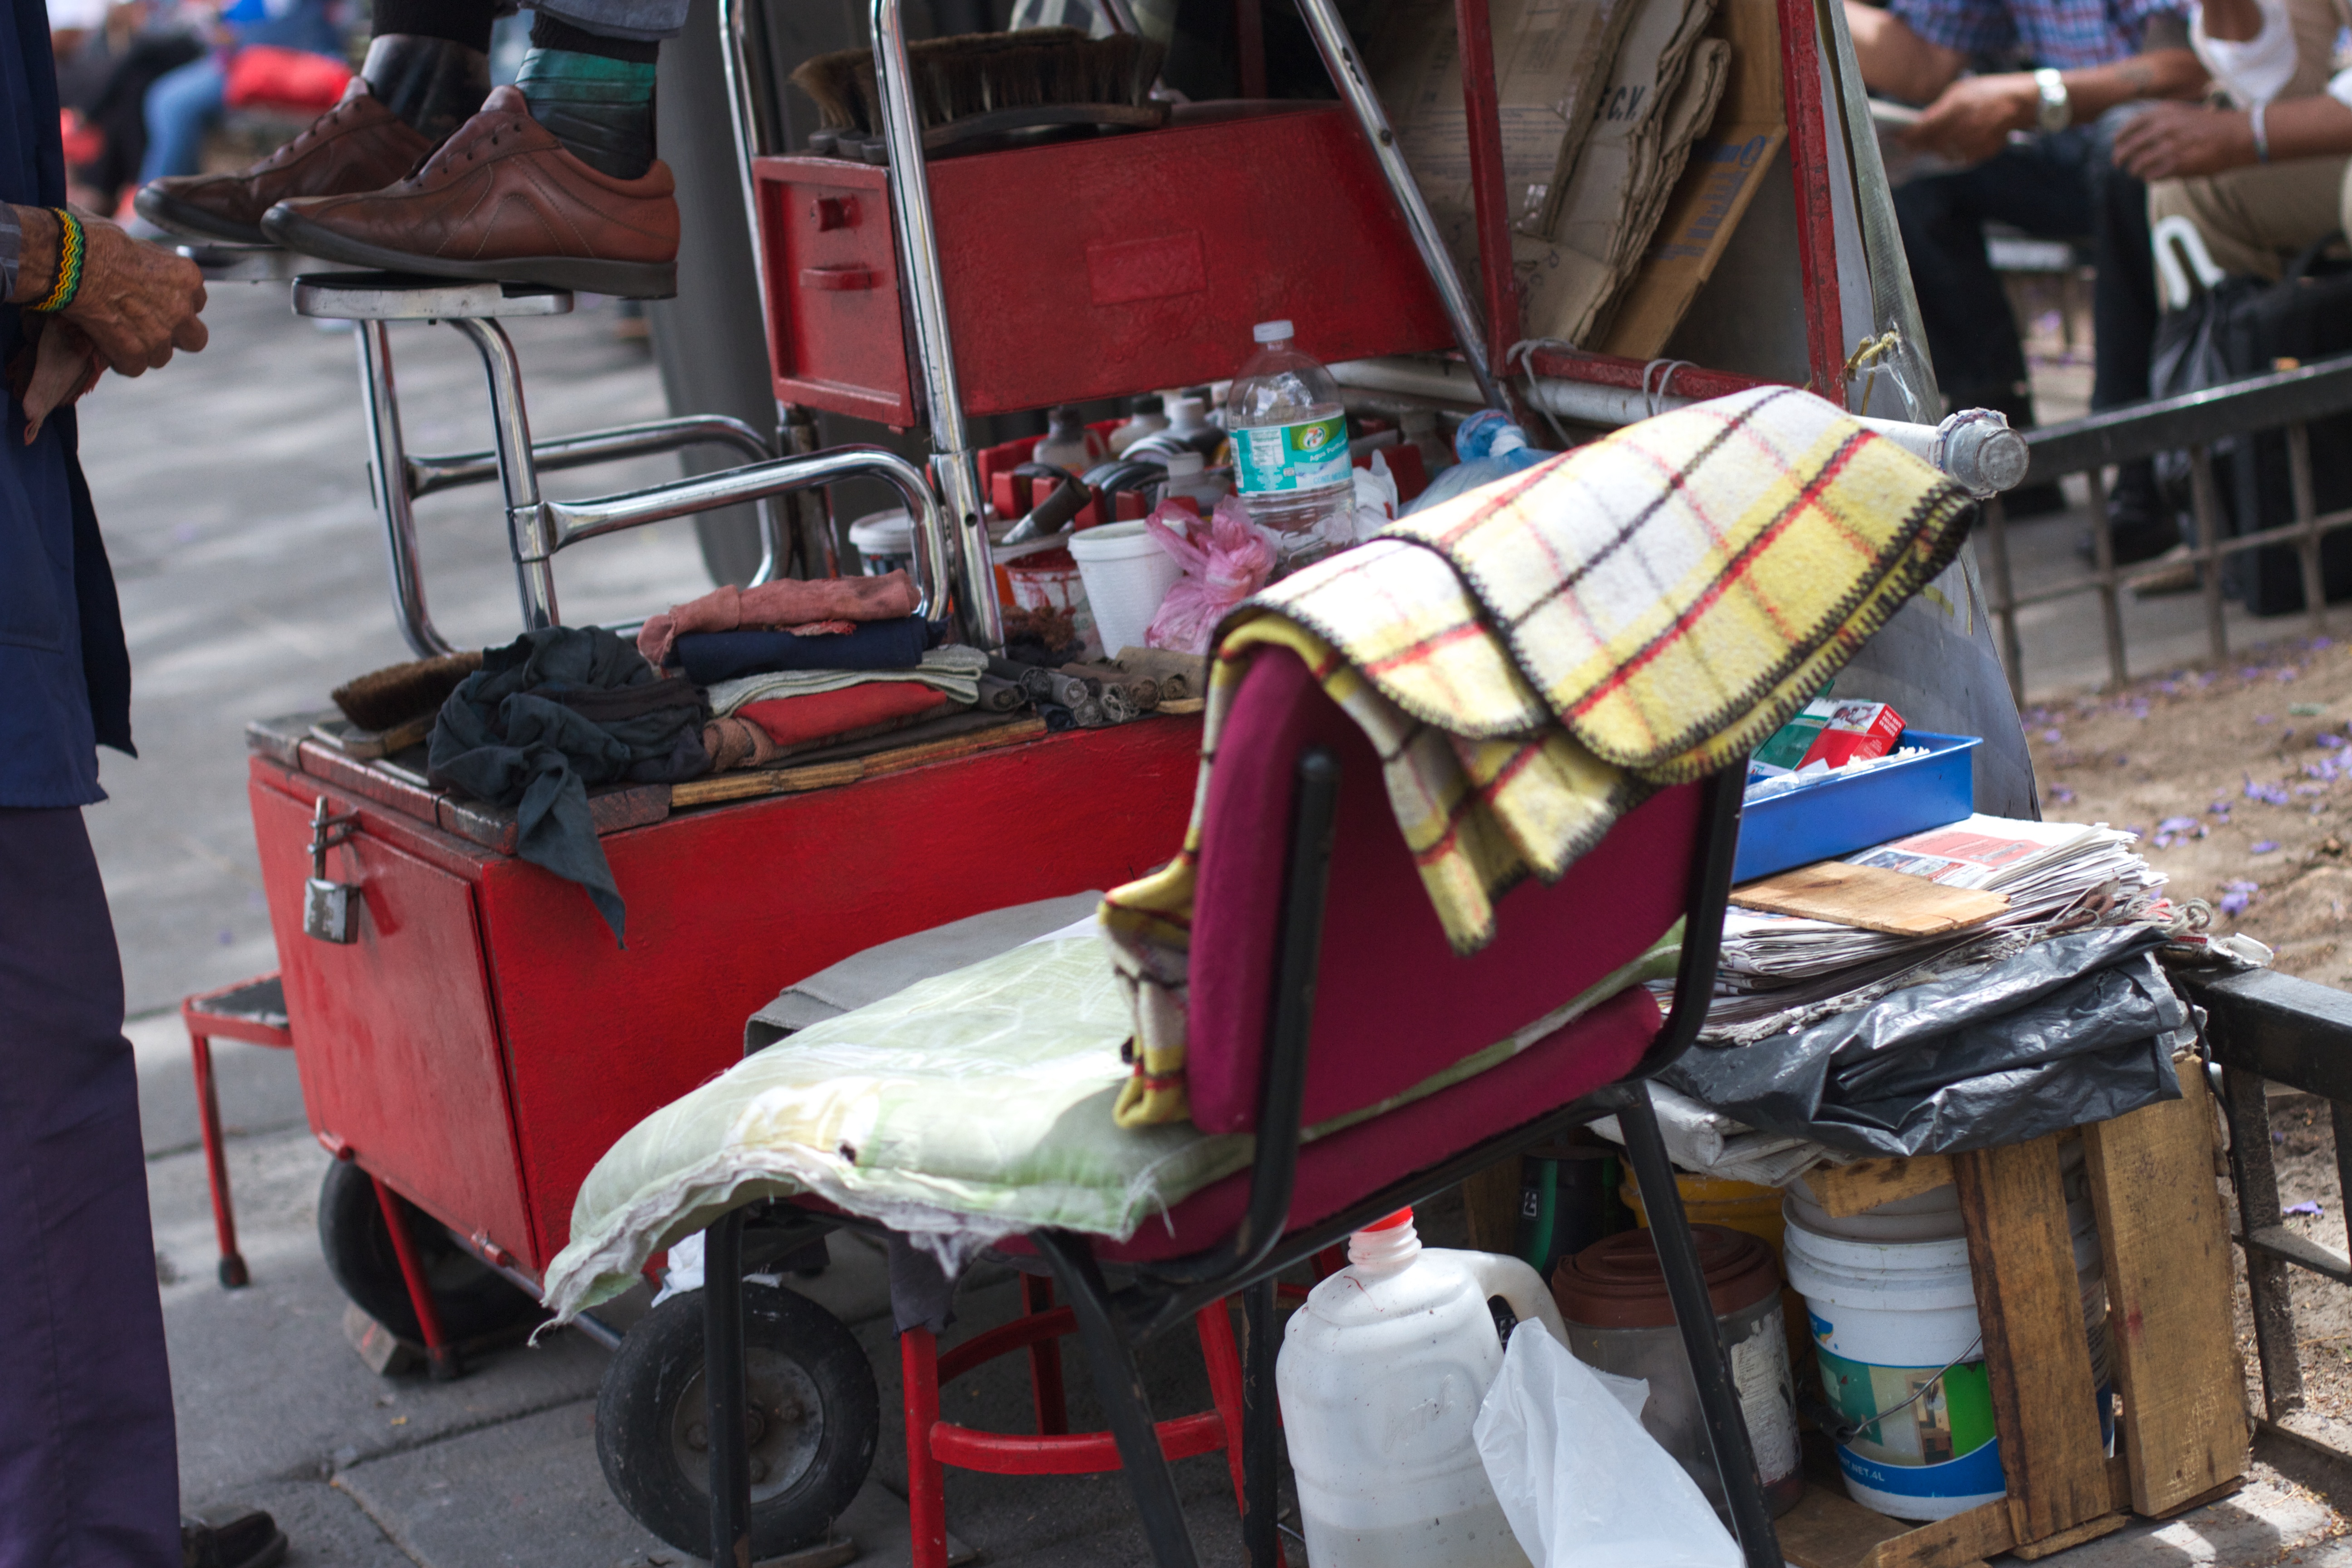
cart, vendor, vehicle, market, rickshaw